Mollie Kyle

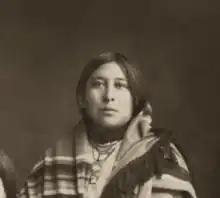
Kyle in 1917

Mollie Kyle (also known as Mollie Burkhart and Mollie Cobb; December 1, 1886 – June 16, 1937) was an Osage woman known for surviving the Osage Indian murders. She gained initial prominence in newspaper coverage during the trial of William King Hale and gained renewed prominence in the 21st century when she was portrayed by Lily Gladstone in the film "Killers of the Flower Moon" (2023).